Joe Hursley

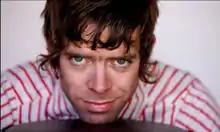

Joseph Gregory "Joe" Hursley (born March 19, 1979) is an actor and musician living in Los Angeles, California.